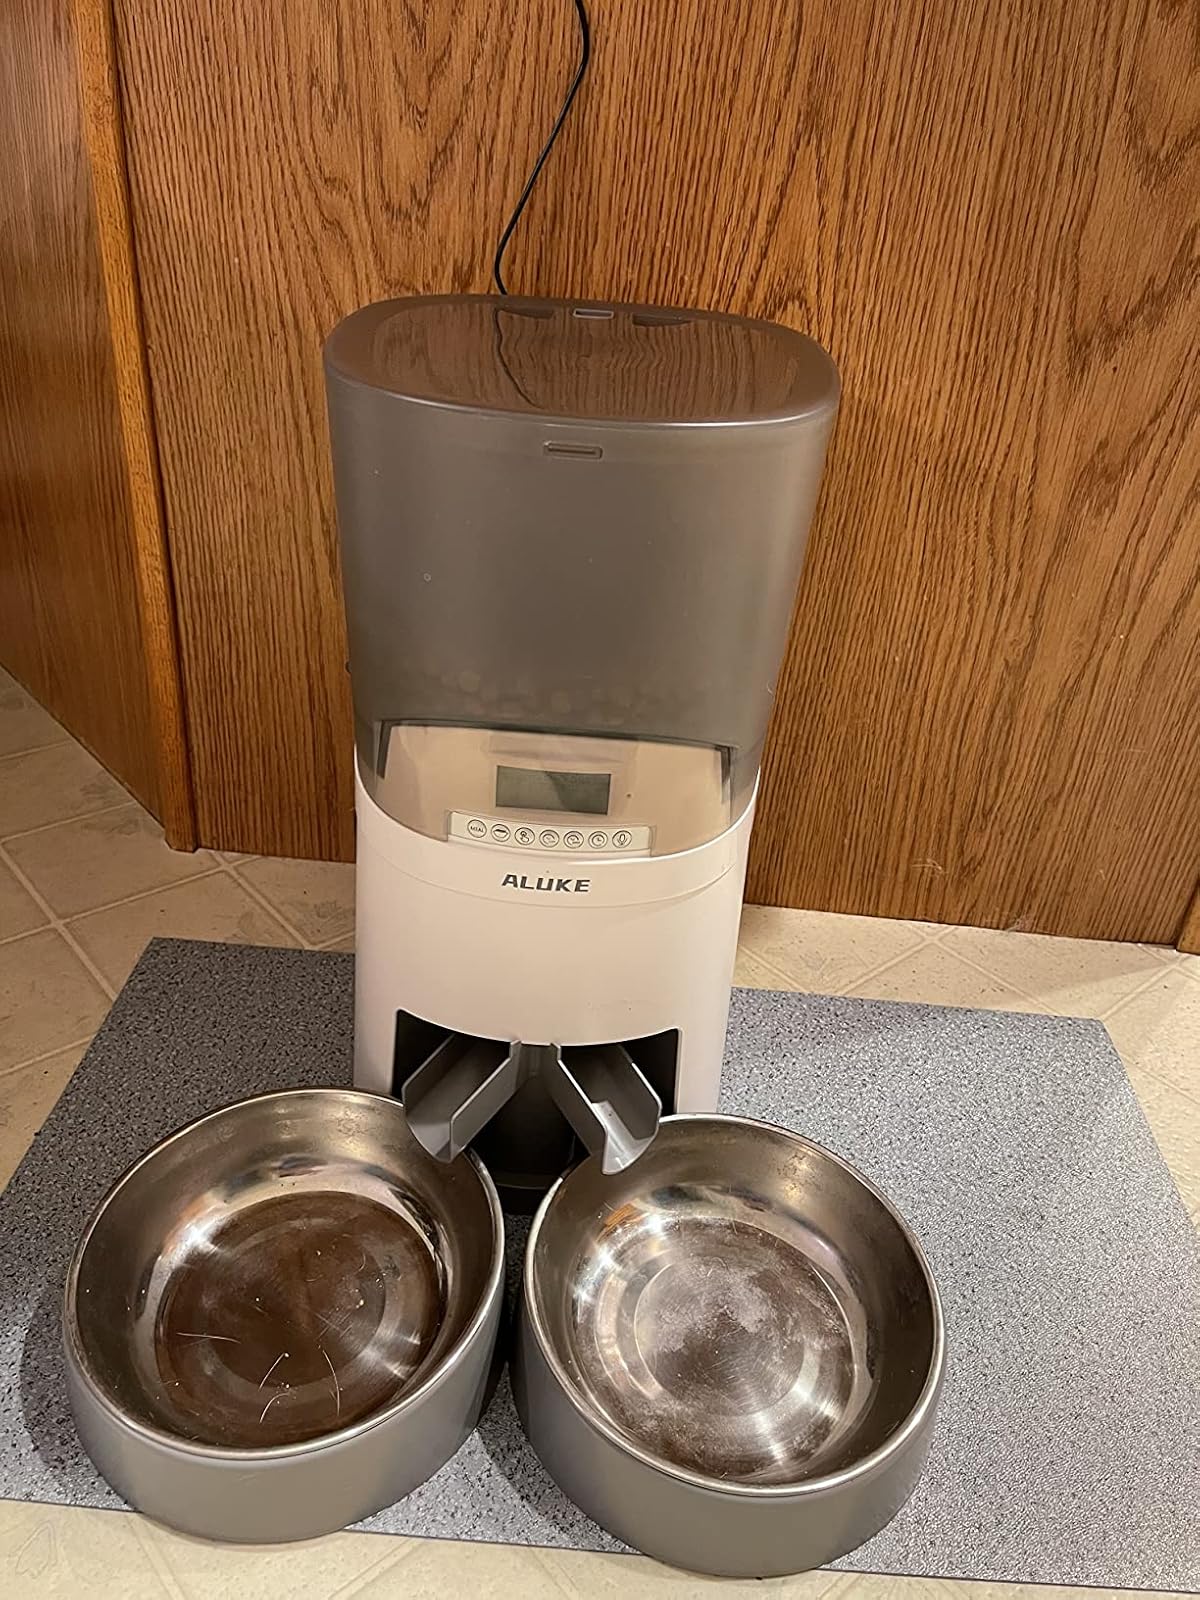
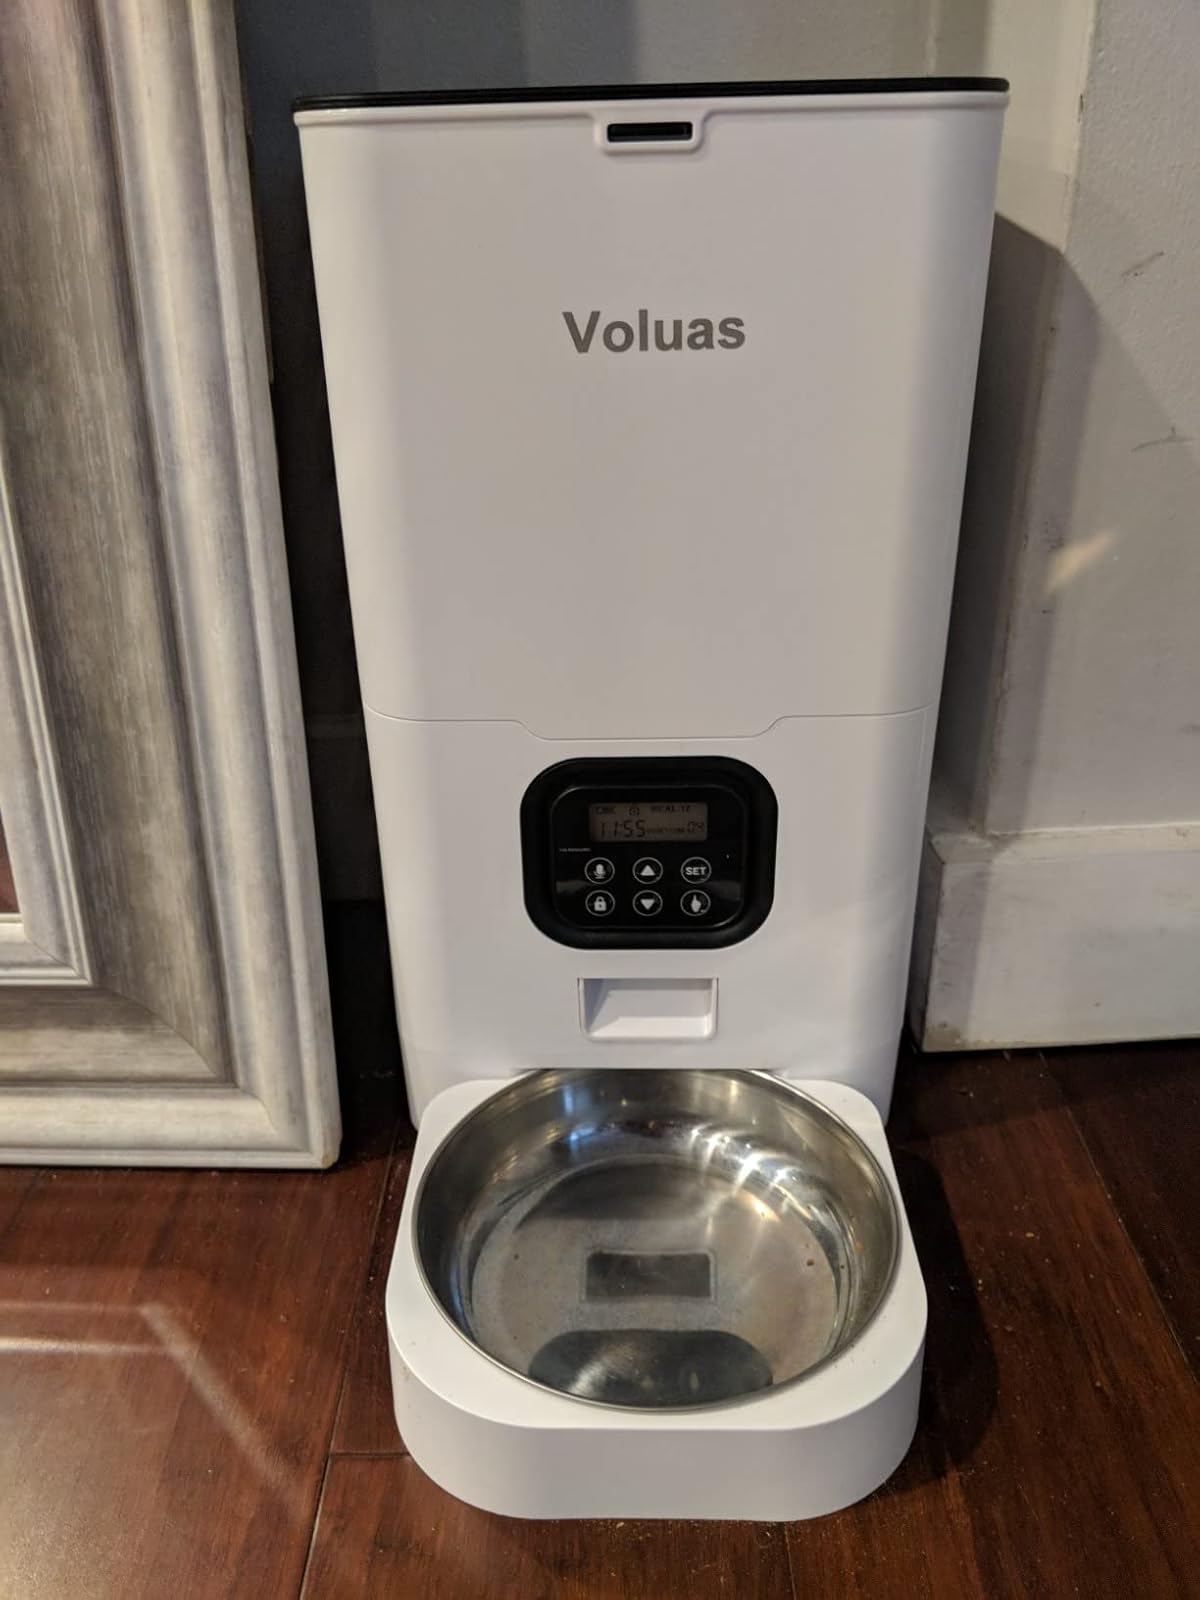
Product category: items_feeder
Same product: no